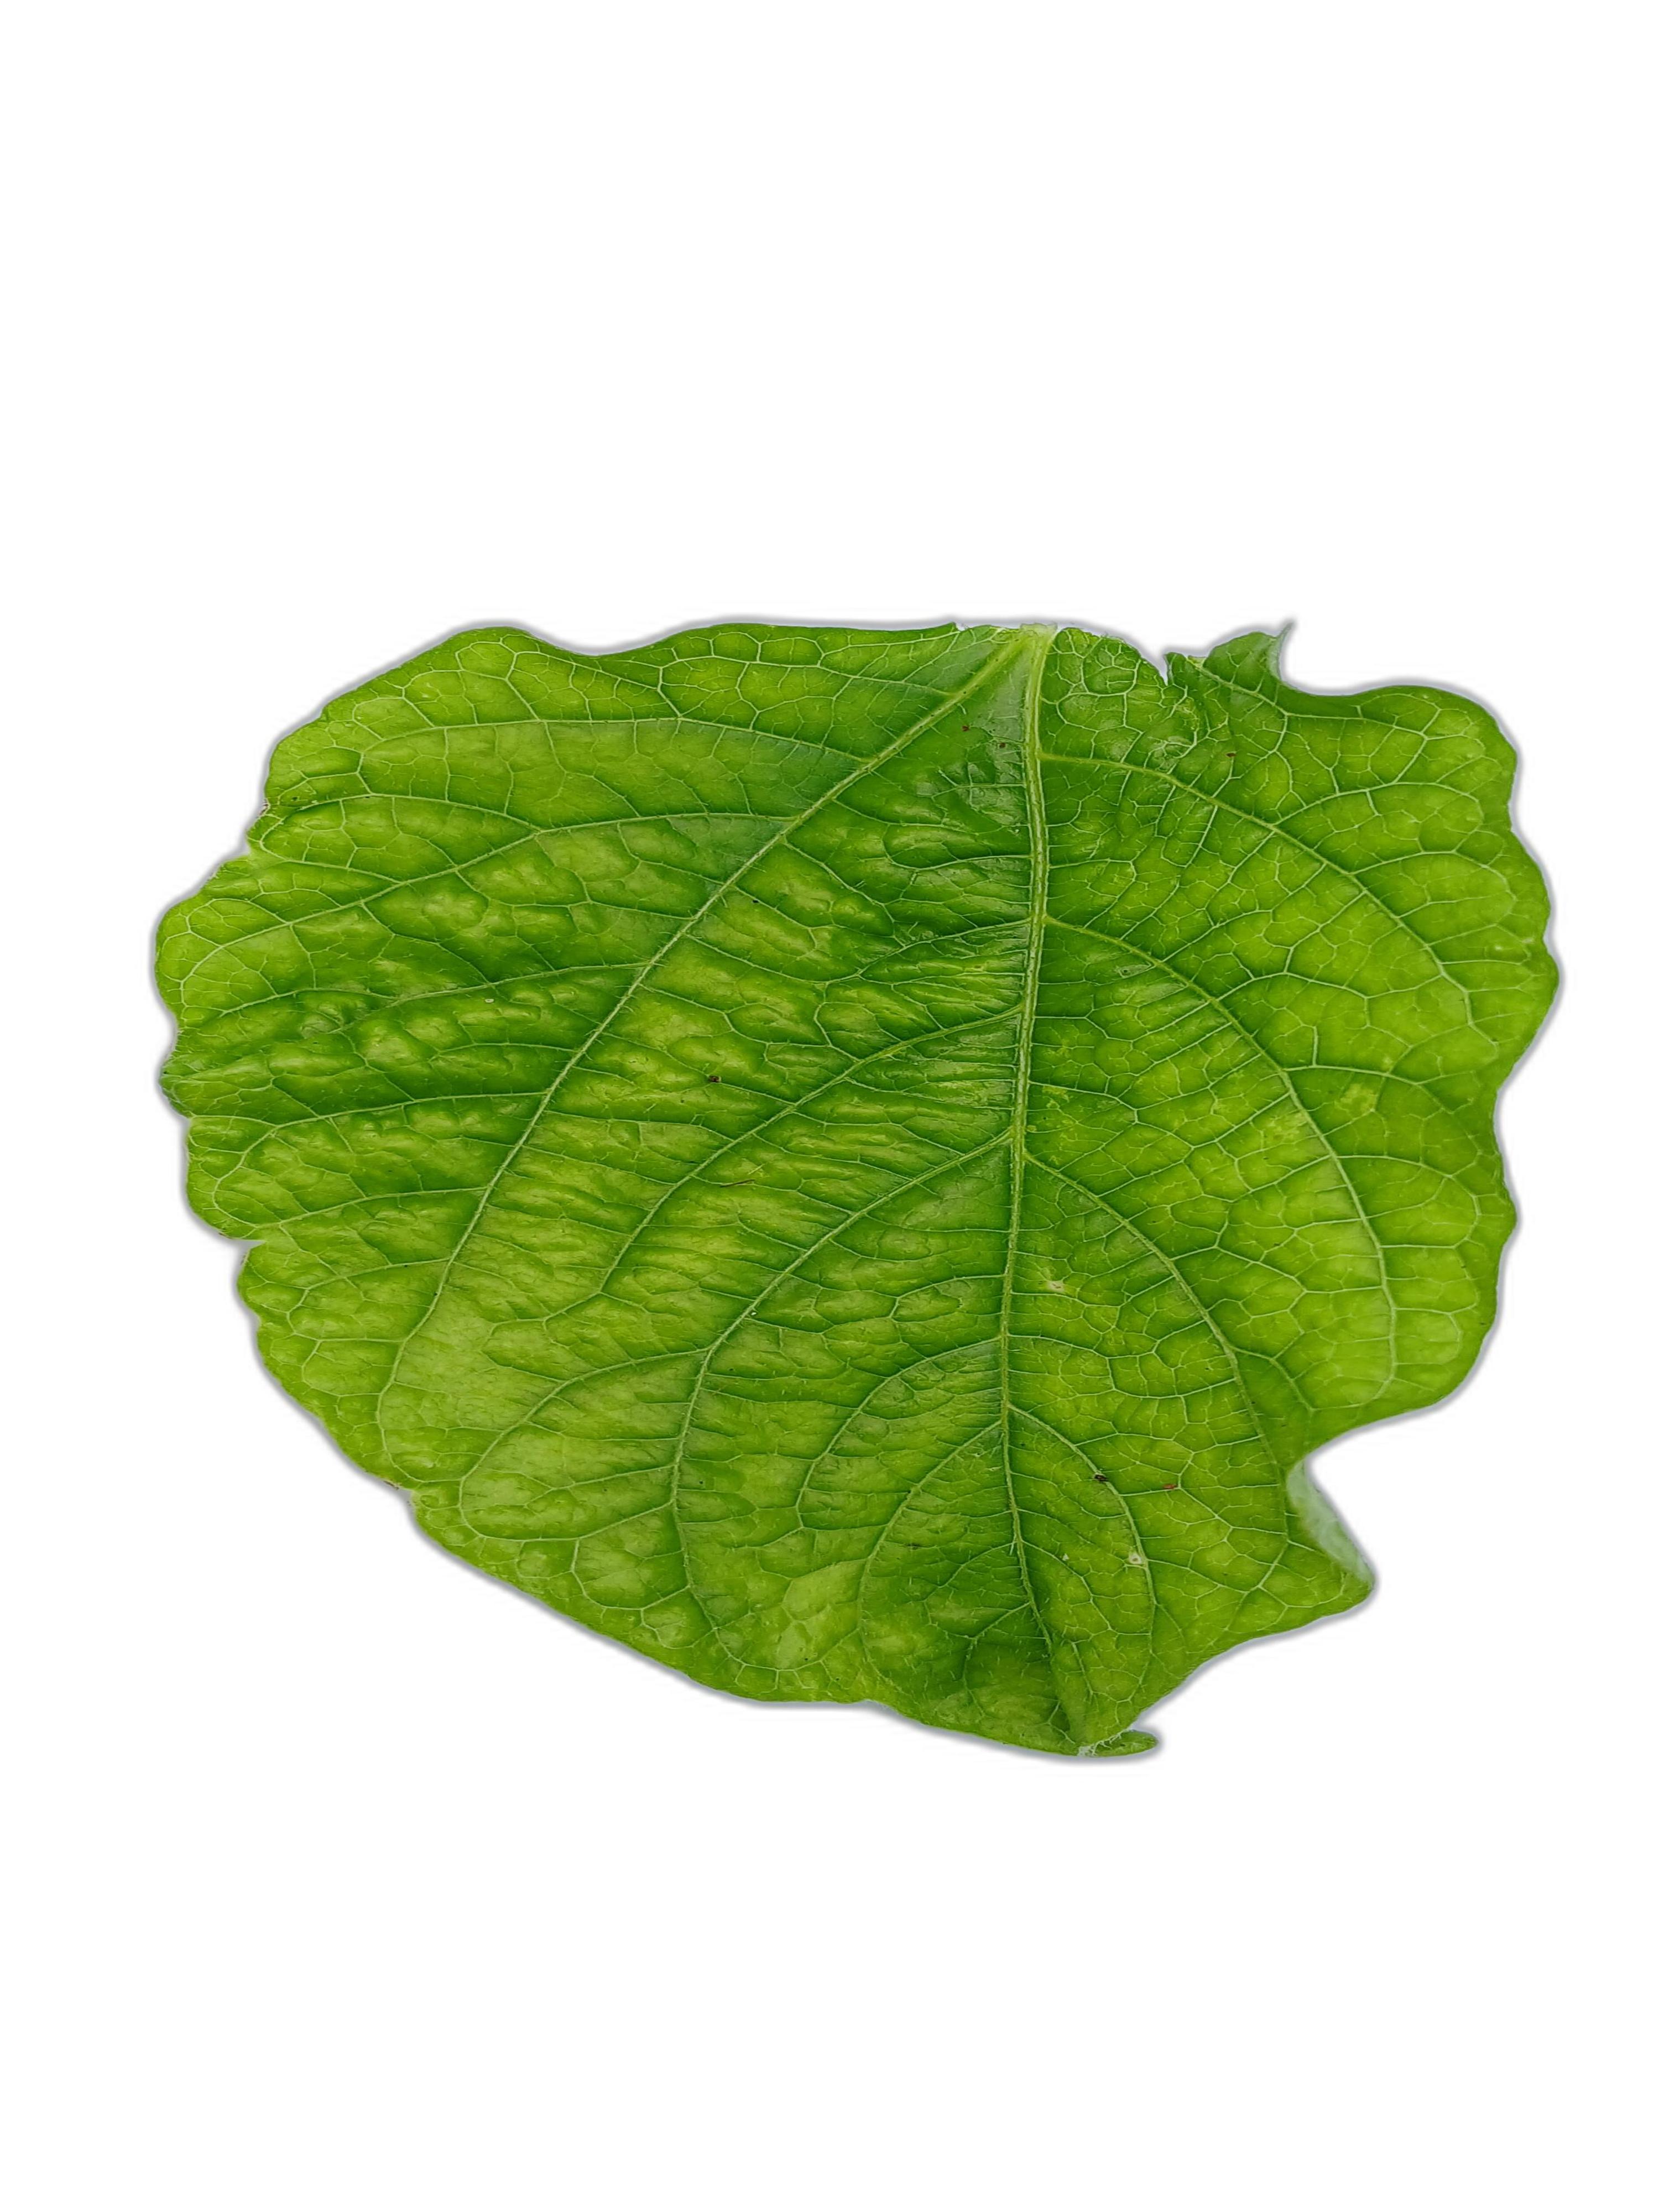
Label: Leaf Crinkle